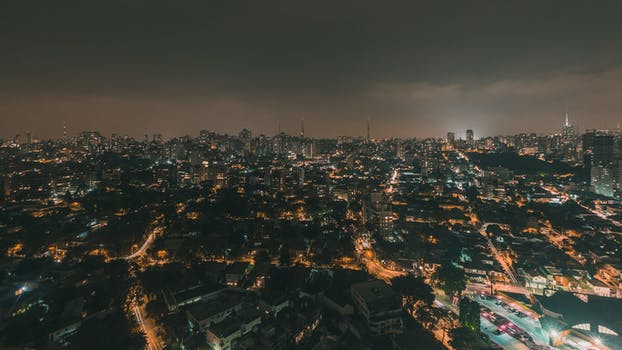
Label: No Watermark